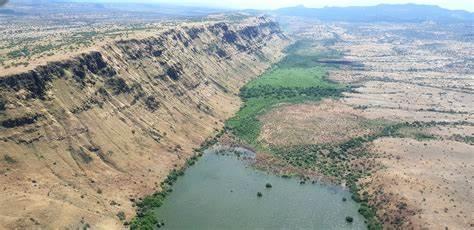
Mandhari ya kuvutia yenye bonde refu na jembamba lililoundwa kati ya miinuko mikali na mikavu, likifanana na mabonde ya ufa. Chini ya bonde hilo kuna mfumo wa maji unaoonekana kama mto au ziwa, ukizungukwa na mimea mingi ya kijani kibichi, tofauti na maeneo kame ya miinuko. Jambo linaloashiria mazingira ya jangwa au nusu jangwani, ambapo maji huleta uhai.